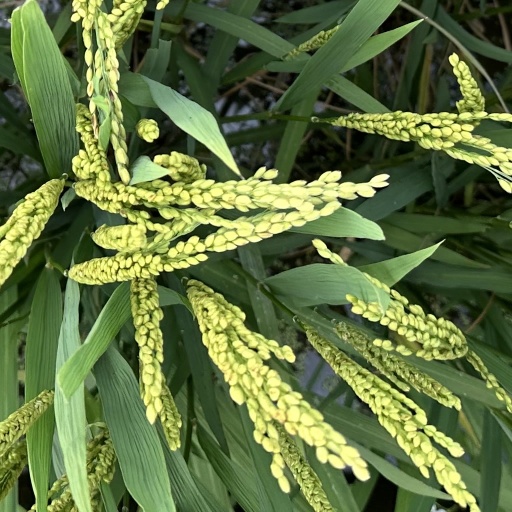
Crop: rice